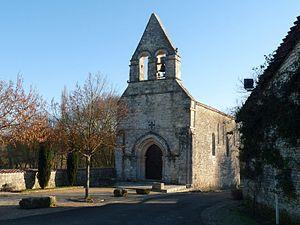
église de St-Groux, Charente, France
Saint-Groux est une commune du Sud-Ouest de la France, située dans le département de la Charente.